Spanish assault on French Florida

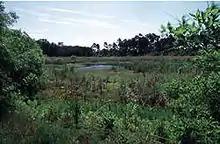
Five hundred Spanish soldiers marched four days through marsh, forest tangle, fierce winds, and heavy rainfall to an encampment near Fort Caroline. This is where Menéndez and his men camped, exhausted and weary, the night before the attack on and capture of the fort.

Thus the Spaniards pushed on for two days through the woods, streams, and swamps, without a trail to follow. On the evening of the third day, September 19, Menéndez reached the neighborhood of the fort. The night was stormy and the rain fell so heavily that he thought he could approach it without being discovered, and encamped for the night in the pine grove on the edge of a pond within less than a quarter of a league from it. The spot he had chosen was marshy; in places the water stood up to the belts of the soldiers, and no fire could be lighted for fear of revealing their presence to the French.